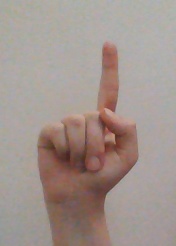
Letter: bb